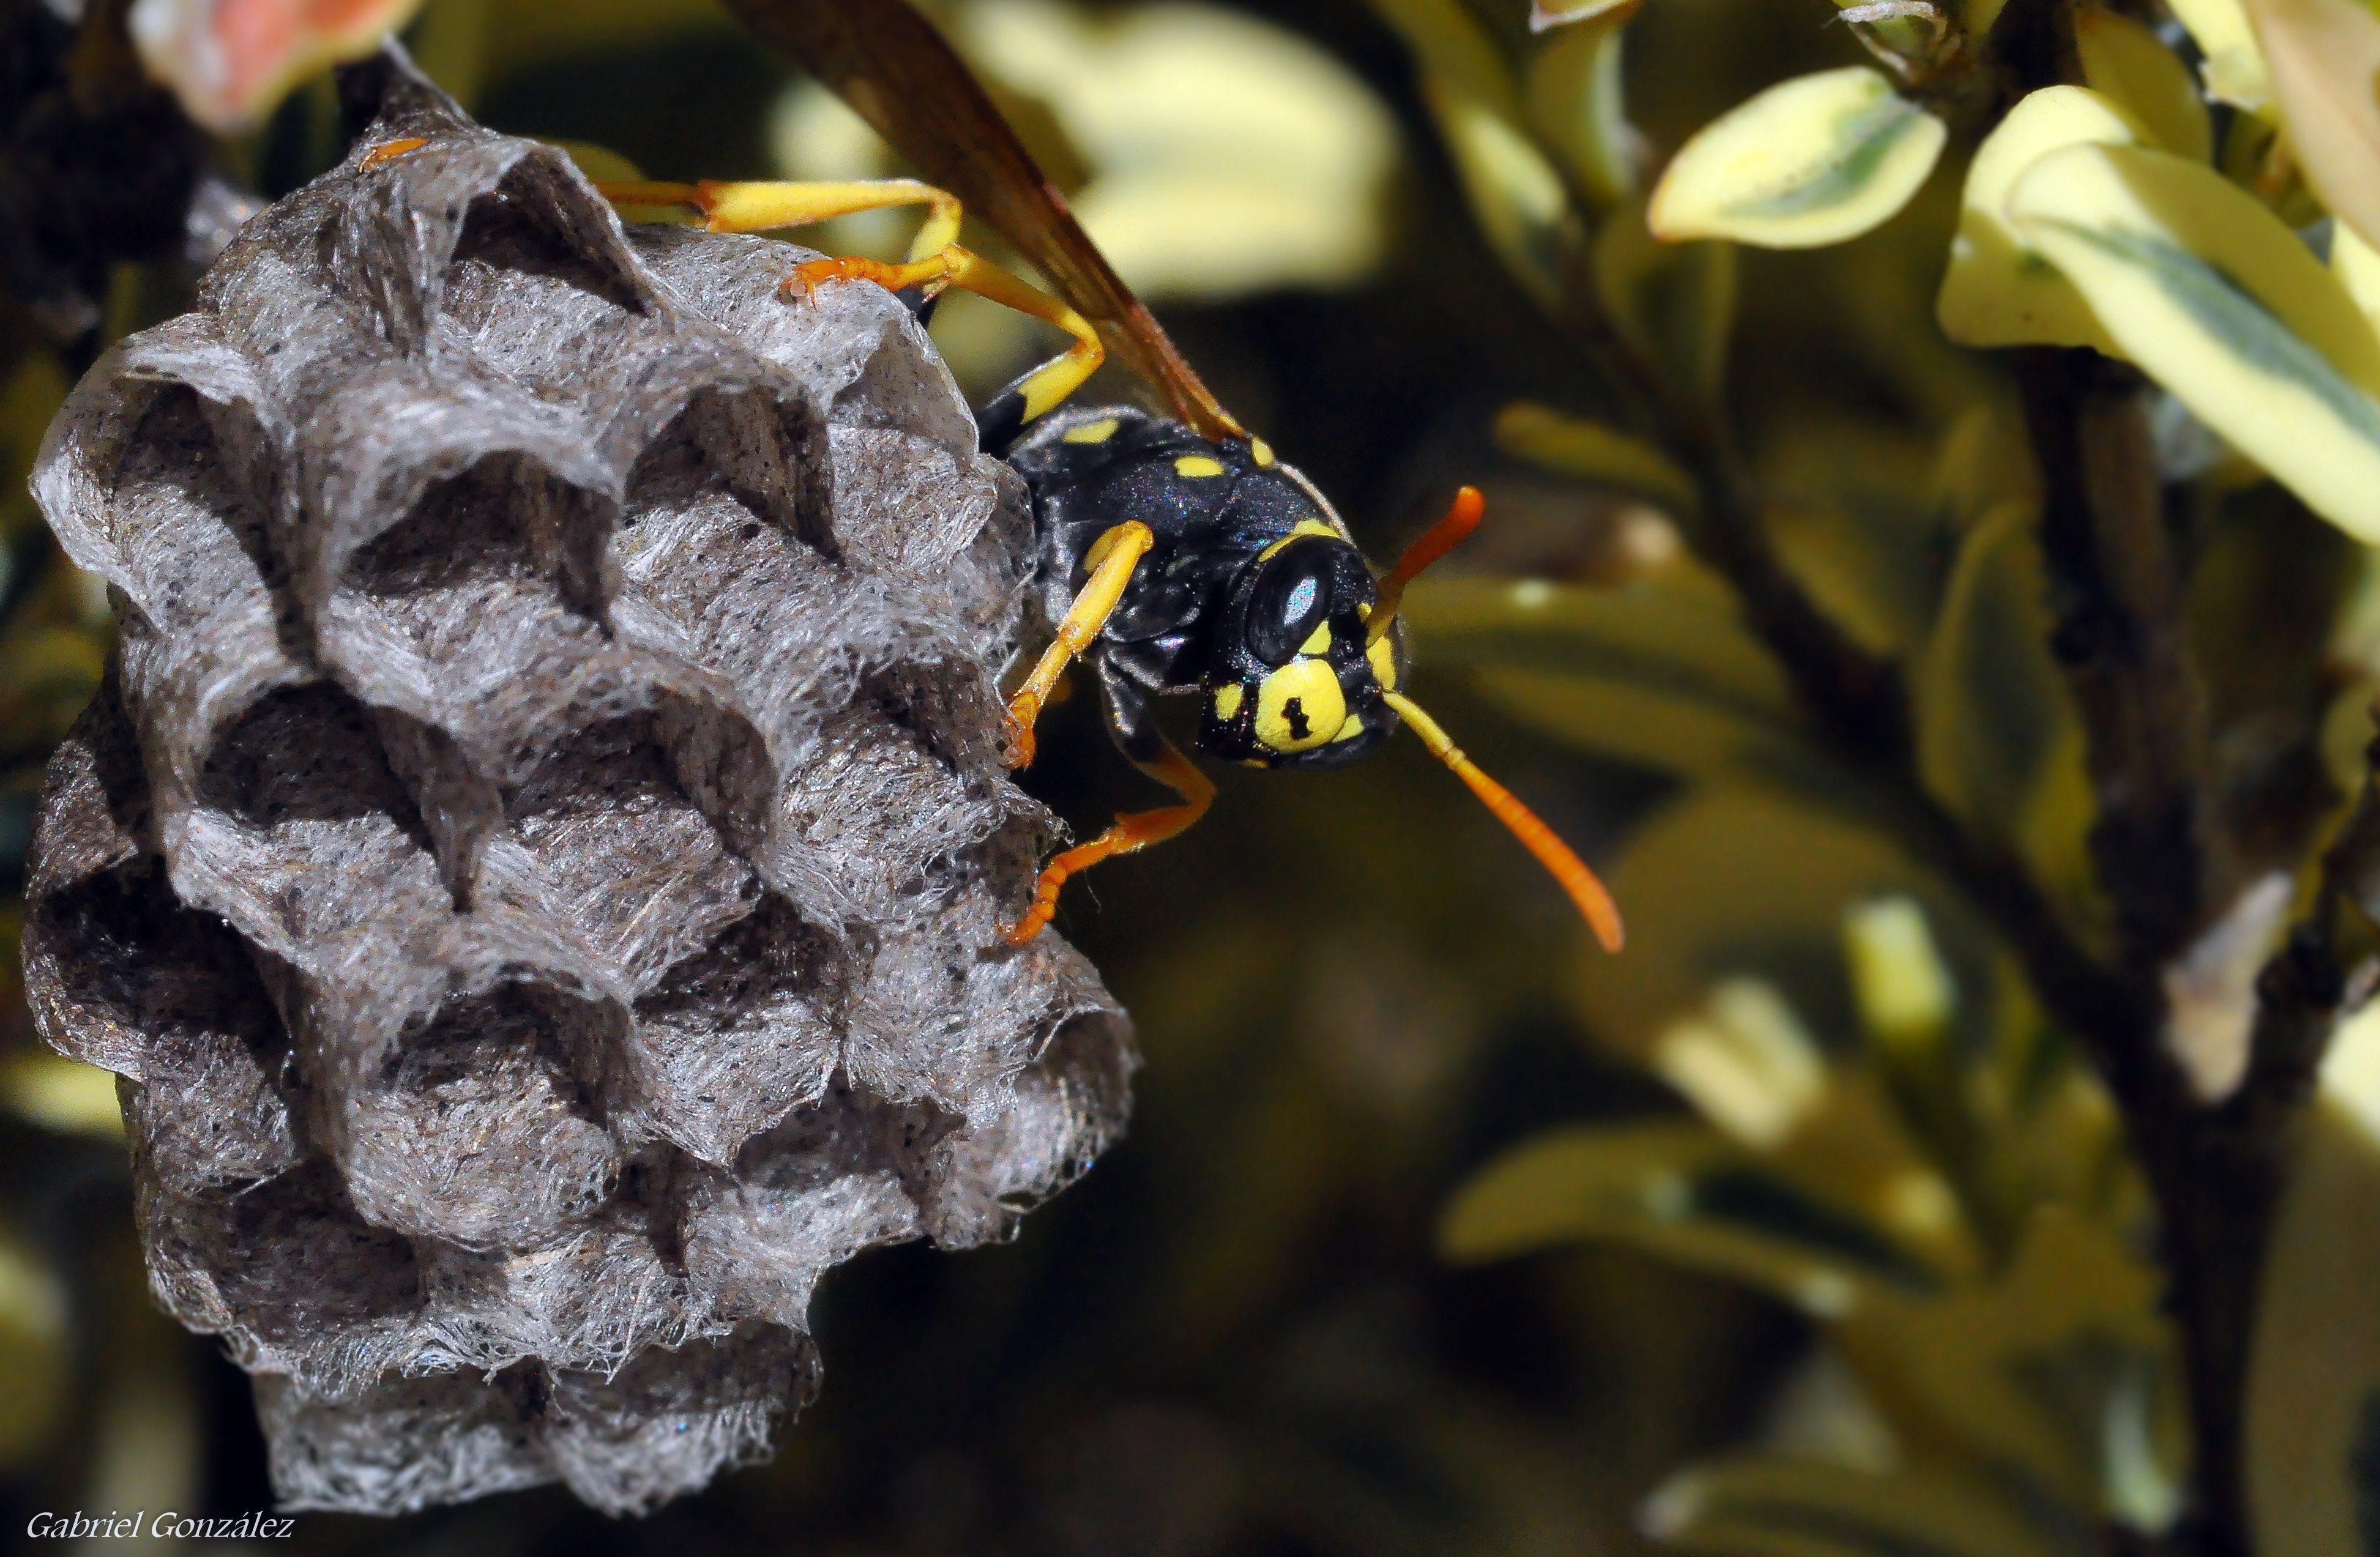
nature, branch, plant, leaf, flower, wildlife, insect, macro, botany, flora, fauna, invertebrate, close up, animals, bee, naturaleza, hornet, wasp, nikond90, ggl1, gaby1, xovesphoto, animales, gphoto, sigma105mm, macro photography, membrane winged insect